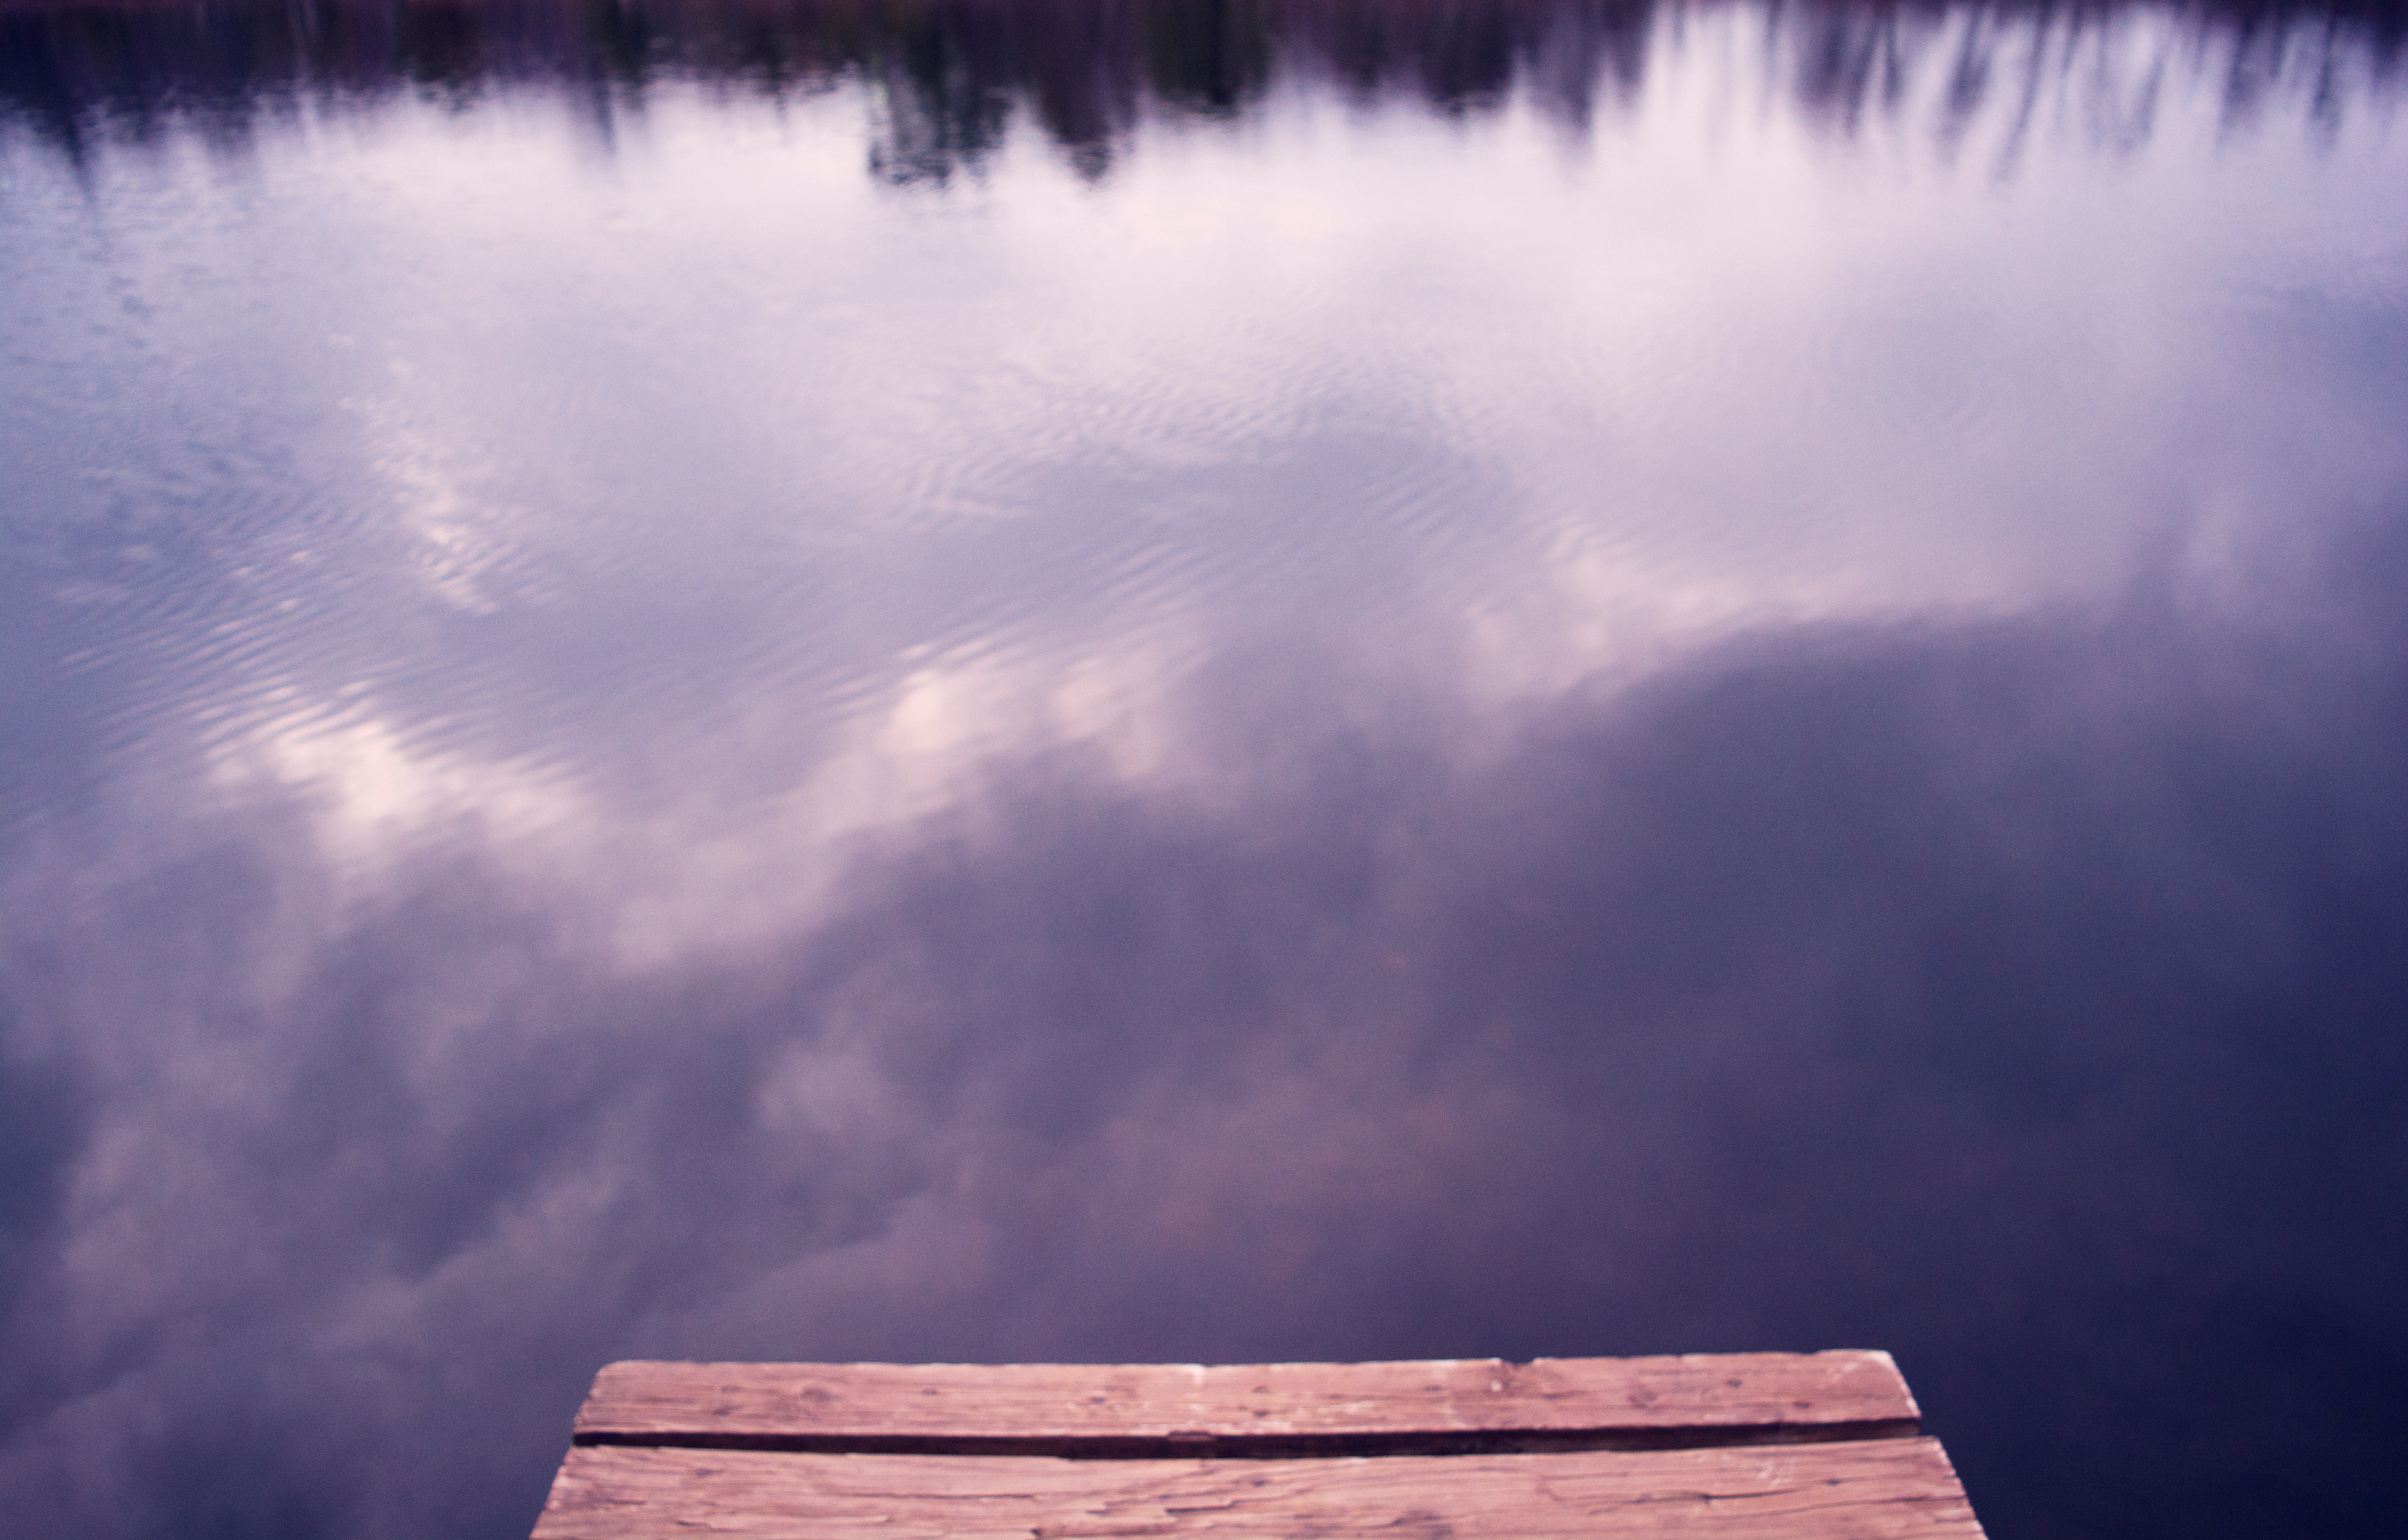
horizon, light, cloud, sky, sunrise, sunset, sunlight, morning, wave, dawn, atmosphere, evening, reflection, weather, blue, meteorological phenomenon, atmospheric phenomenon, atmosphere of earth